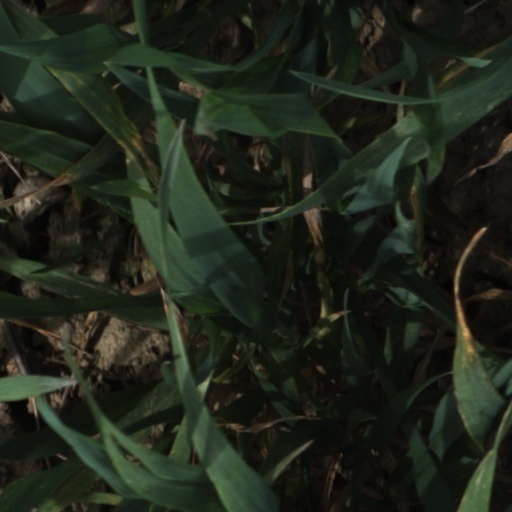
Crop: wheat